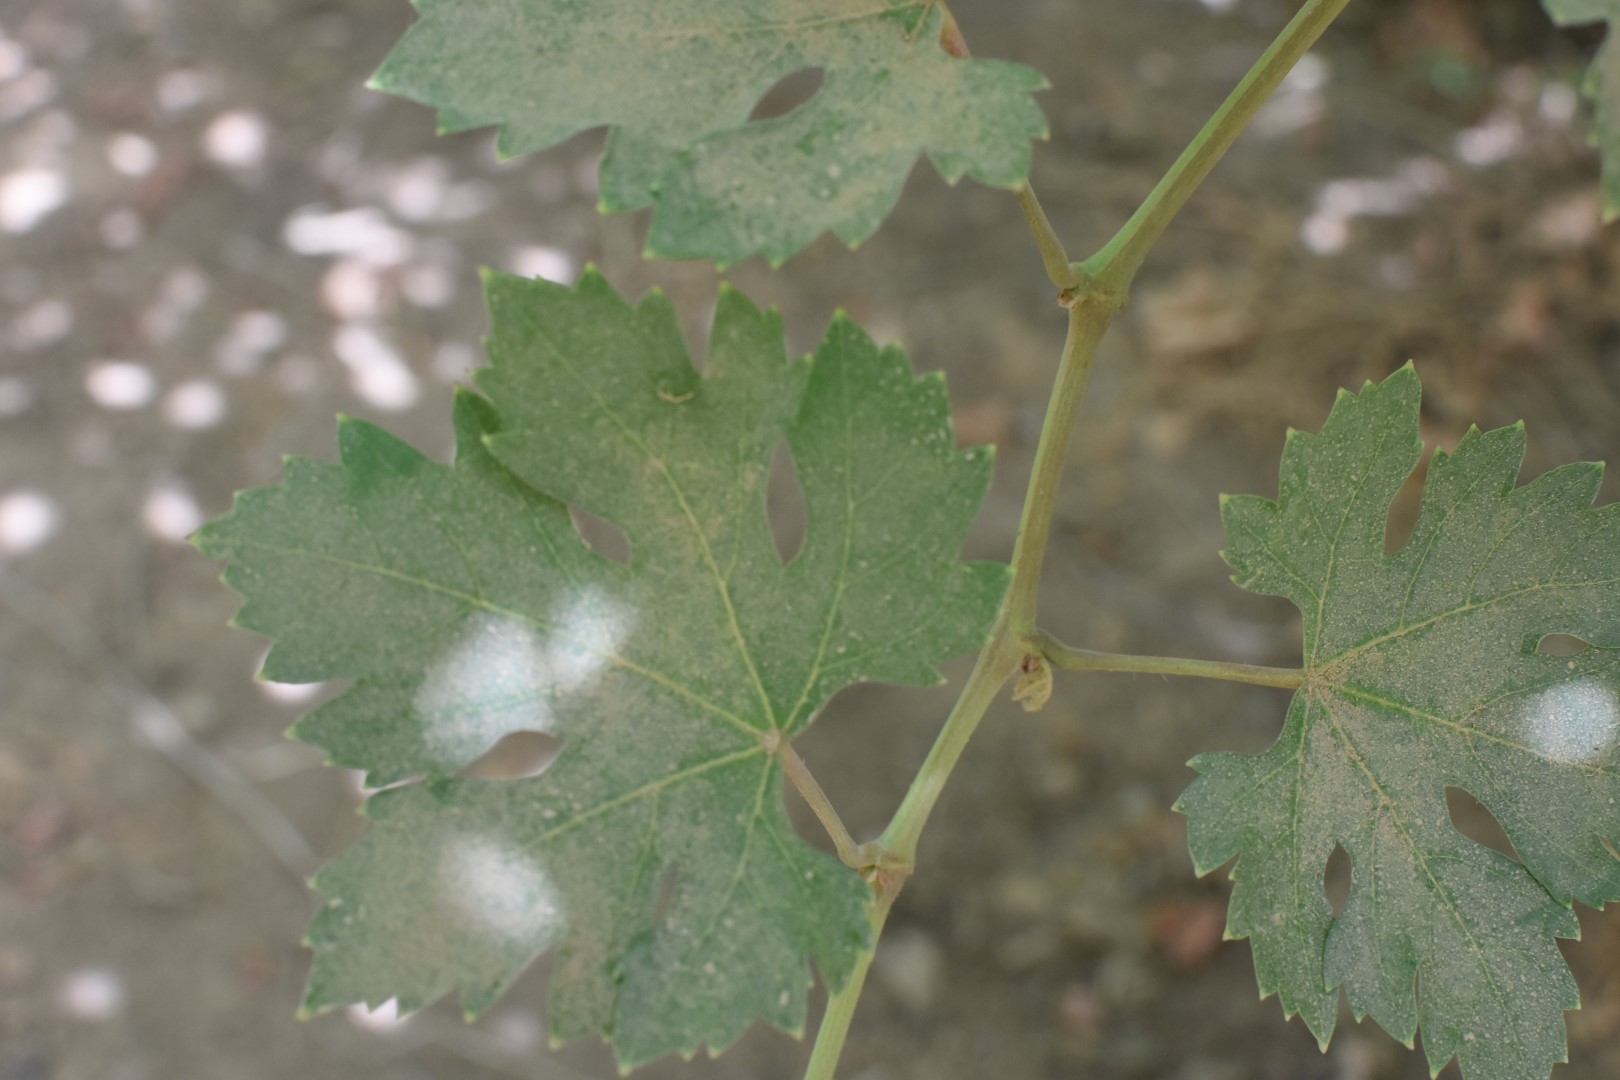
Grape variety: Riasi